List of birds of Manitoba

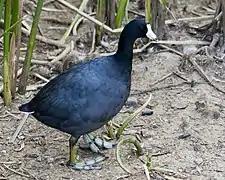
American coot

Rallidae is a large family of small to medium-sized birds which includes the rails, crakes gallinules, and coots. The most typical family members occupy dense vegetation in damp environments near lakes, swamps, or rivers. In general, they are shy and secretive birds, making them difficult to observe. Most species have strong legs and long toes which are well adapted to soft uneven surfaces. They tend to have short, rounded wings and to be weak fliers.